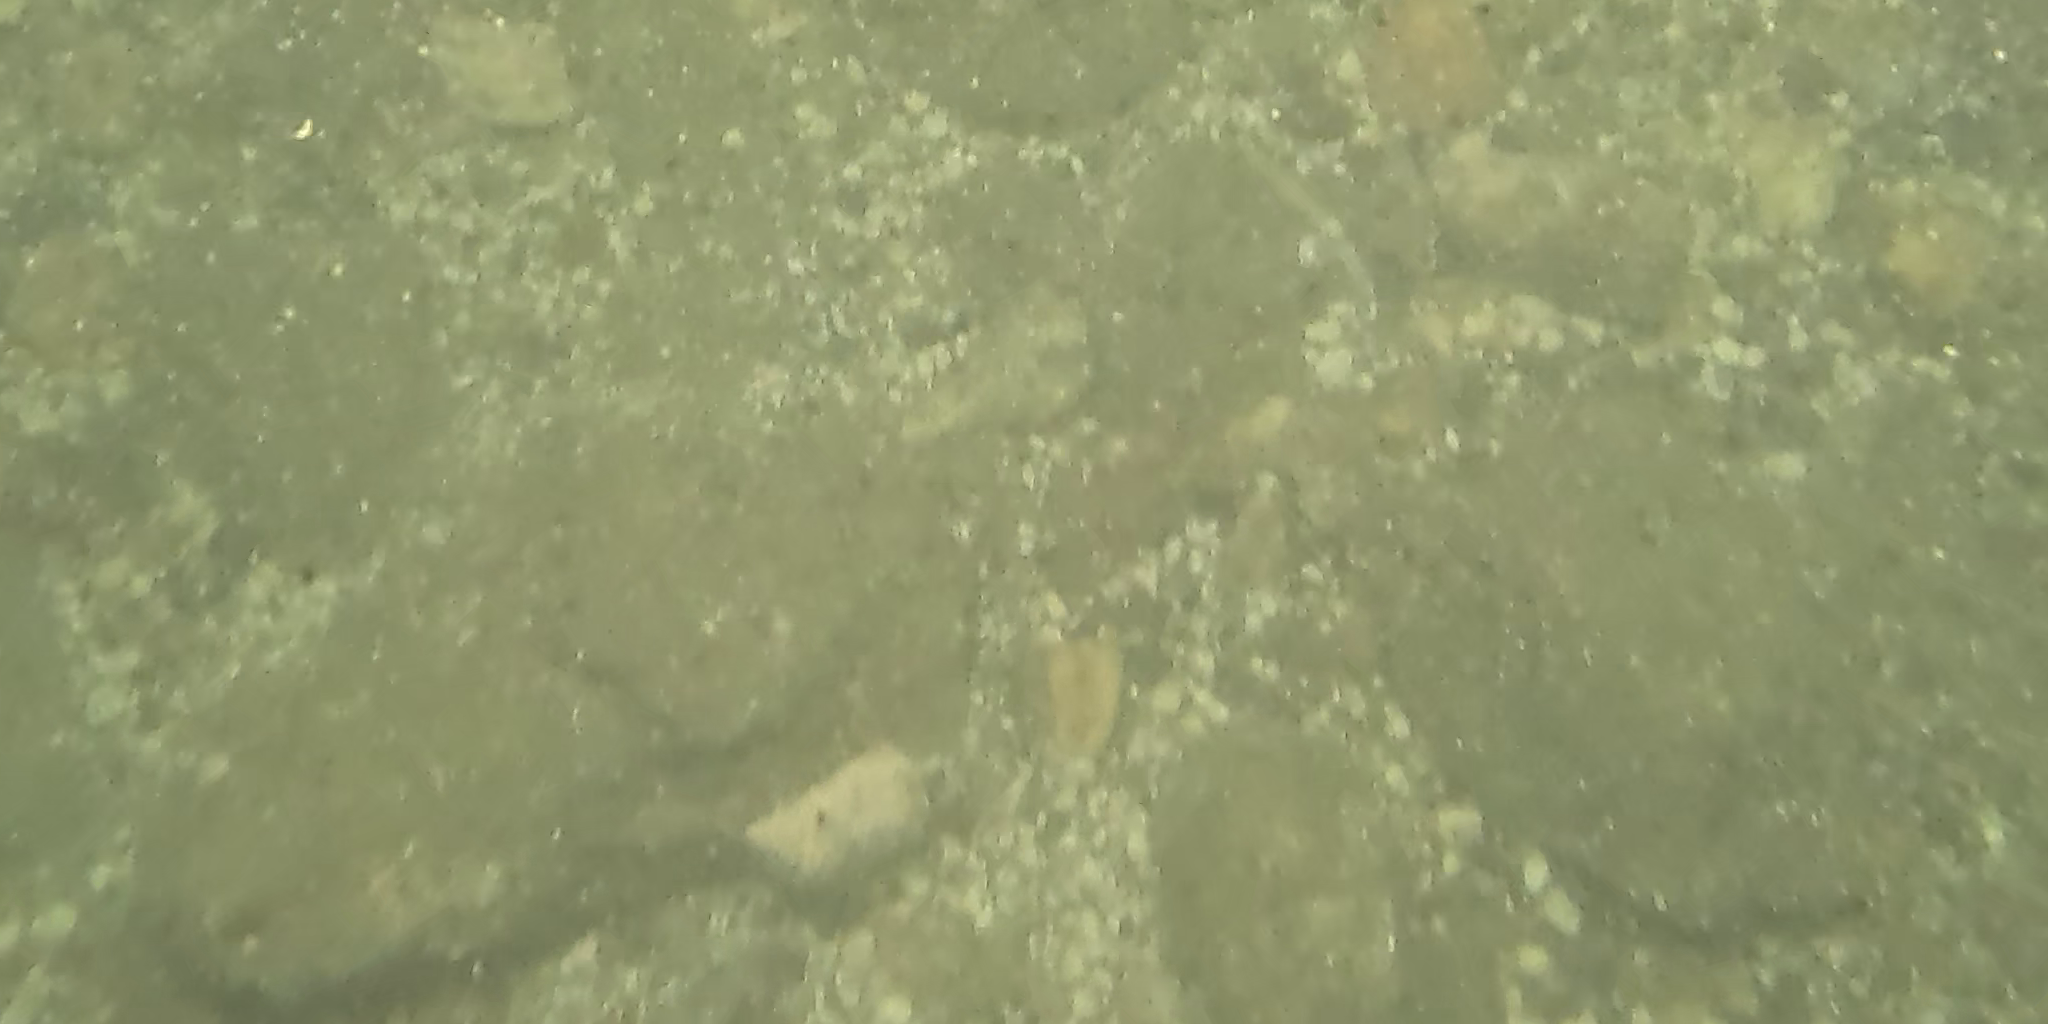
Seabed habitat: stone